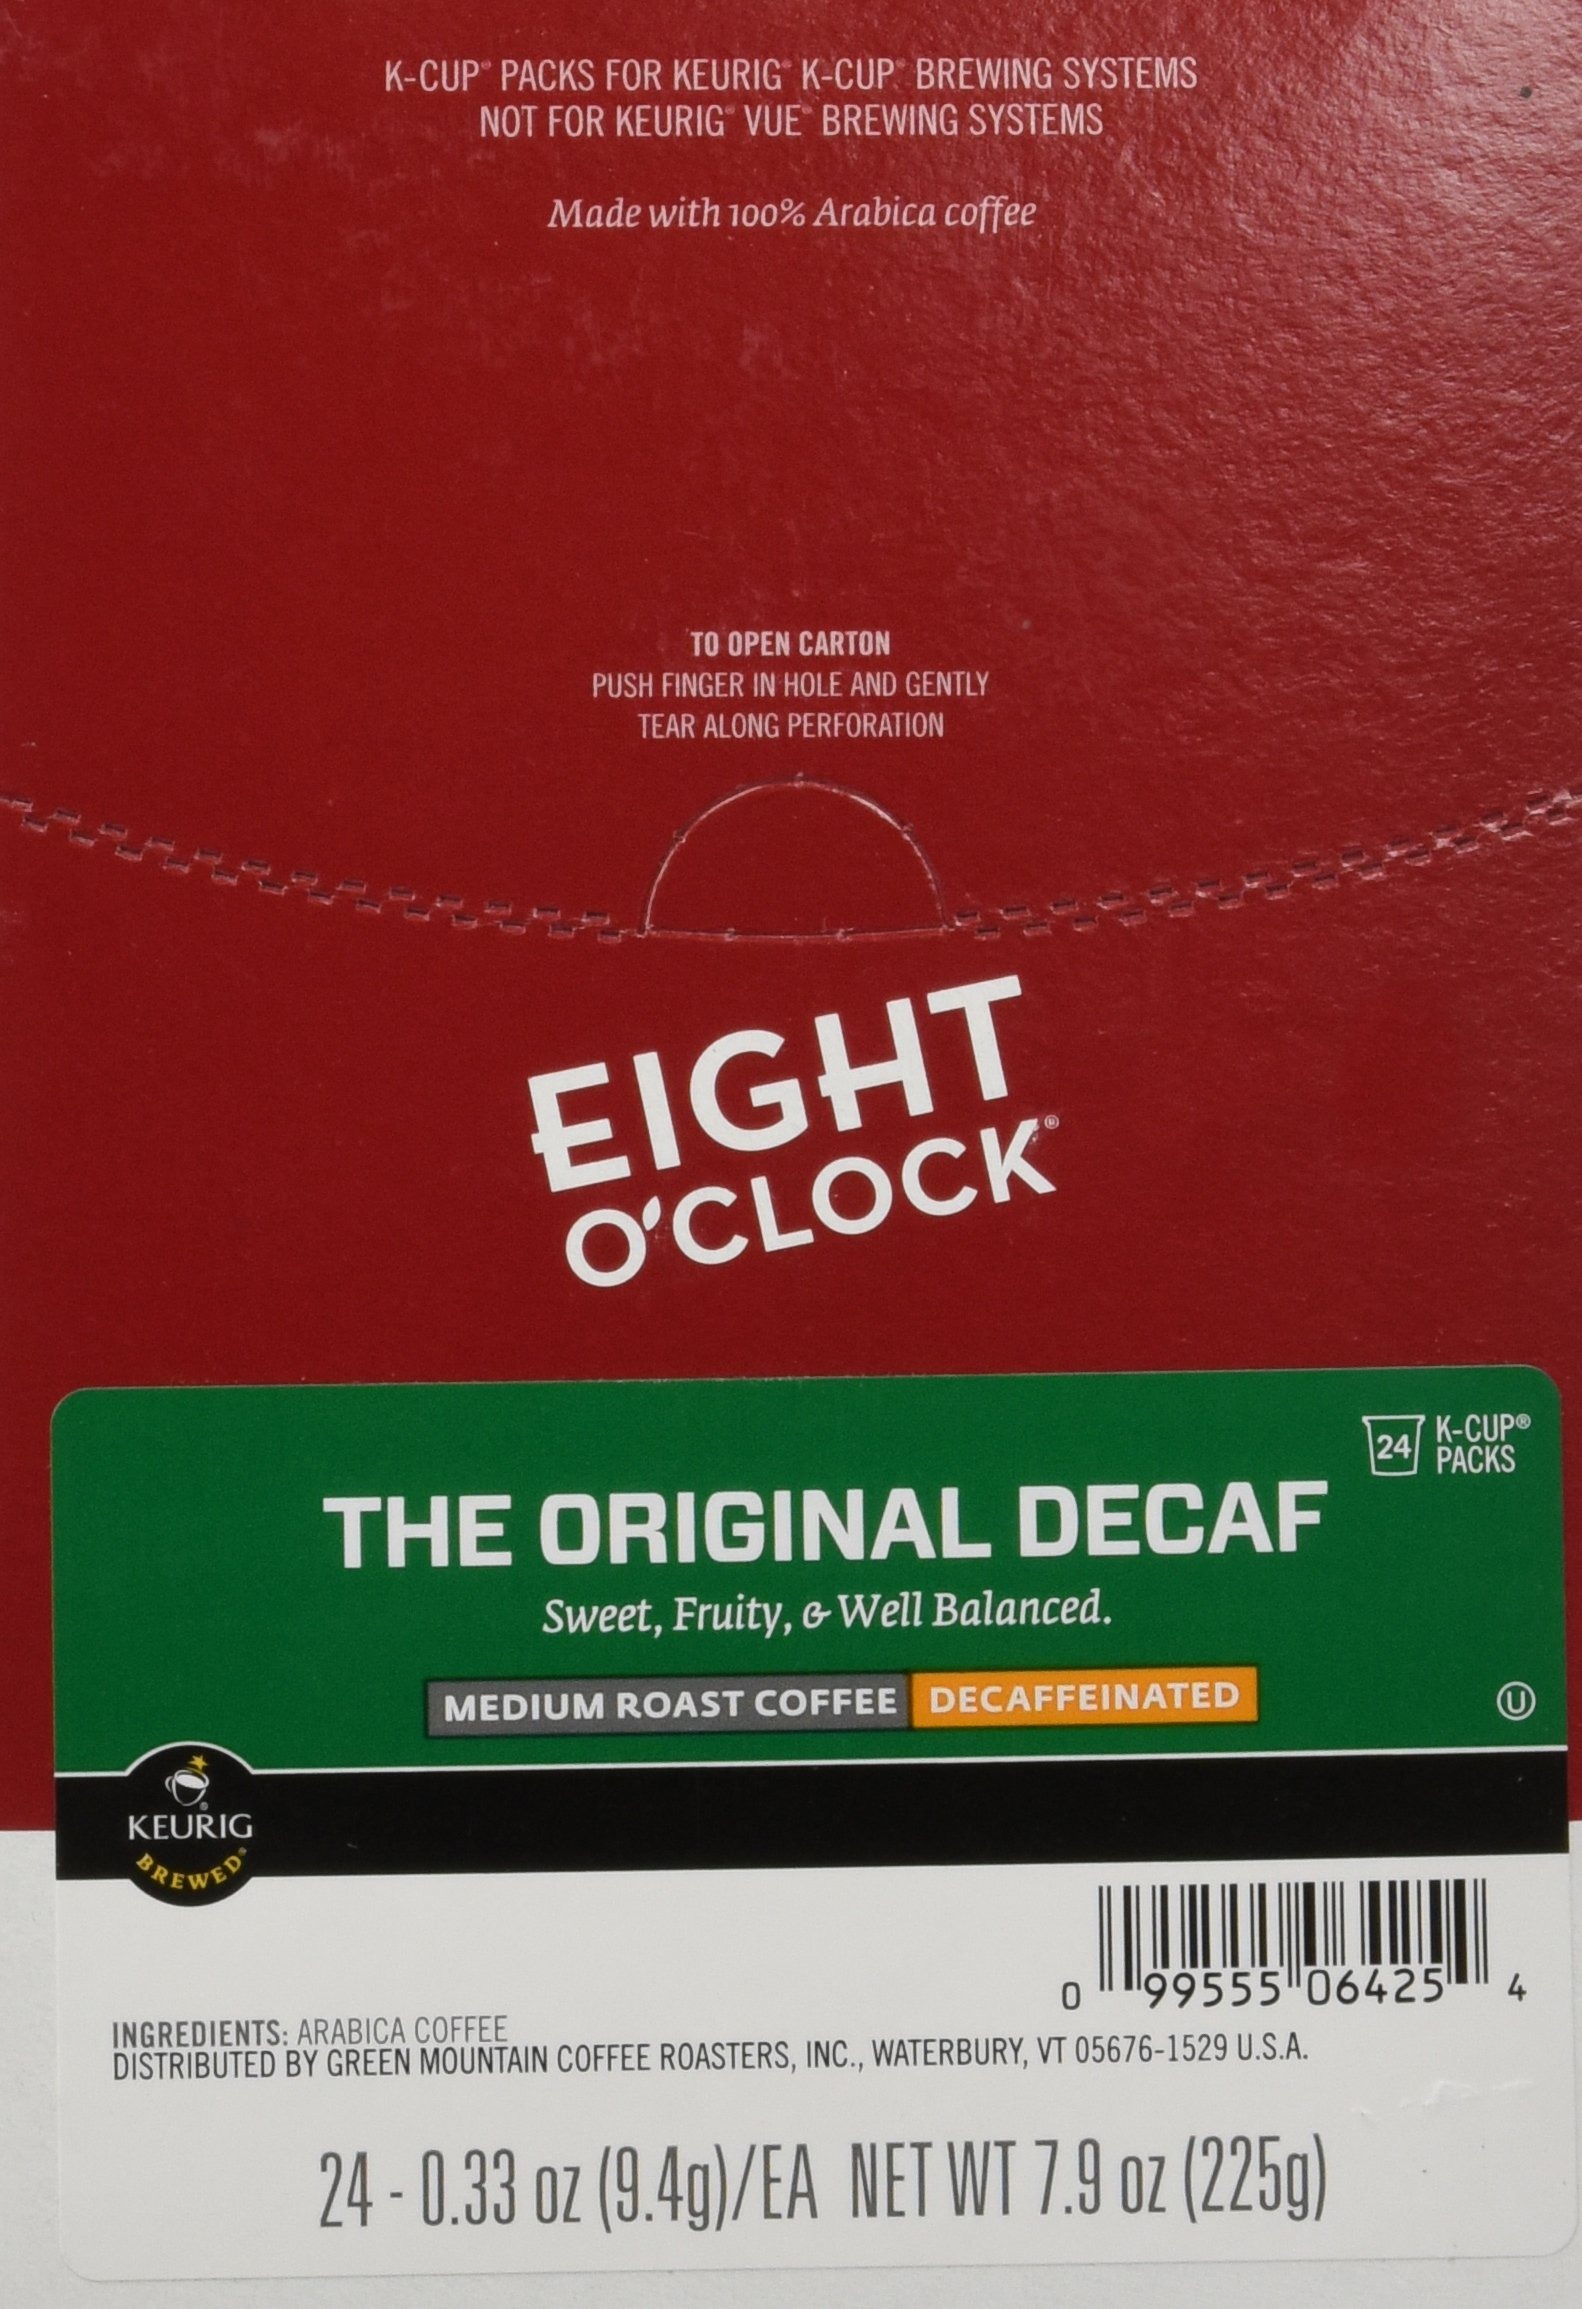
Item Name: Eight O'Clock Original Blend Decaf Coffee, Medium Roast, Keurig® K-Cup® Pods, 24/Box (06425)
Bullet Point 1: Eight O'Clock Coffee Original Decaf K-Cup Pods 24 ct brings your favorite coffee close to home with 24 single serve cups of this rich, smooth, and delicious decaffeinated coffee from Eight O'Clock Coffee.
Bullet Point 2: Brand: Eight O'Clock
Bullet Point 3: Package Weight: 1.00 LB
Product Description: Enjoy balanced flavor and great taste with this box of 24 Keurig K-Cup Eight O'Clock original blend decaf coffee pods.<br><br>Treat yourself to the robust taste and invigorating aroma of this Eight O'Clock original blend decaf coffee. The pods make it simple to brew individual servings, and with 24 in every box, stocking up the break room is simple. These Keurig K-Cup Eight O'Clock original blend coffee pods are decaf, so you can enjoy all the flavor without the rush.<br><br>- Decaffeinated coffee K-Cups for Keurig brewers.<br>- Medium roast coffee with original blend flavor.<br>- 24 K-Cups per box.<br>- The product is kosher.<br>- Made with 100% Arabica coffee.<br>- No filters or loose coffee—just insert cup into machine and use.<br>- Depending on machine, will brew either a 6, 8 or 10oz. beverage.<br>- Same great taste and balanced flavor as our original blend without all of the caffeine.<br>- Fits into any Keurig K-Cup brewer.<br><br>- Sold as 24/Box.
Value: 24.0
Unit: Count

Price: 29.51